Virchand Gandhi

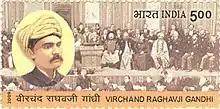
Postal Stamp by India post on 8 November 2009

Gandhi founded Gandhi Philosophical Society and the Society for the Education of Women in India (SEWI). He participated in Pune session of Indian National Congress in 1895 as a representative of Bombay state, and lectured on Indian politics and industry in Large Hall of William Science building on 19 December 1898. He also participated at the International Conference of Commerce in 1899 and represented Asia. He settled tax disputes of Palitana and Shikharji piggery case.